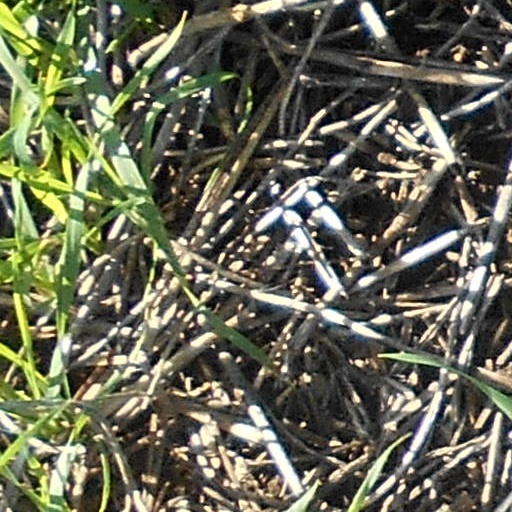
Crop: wheat